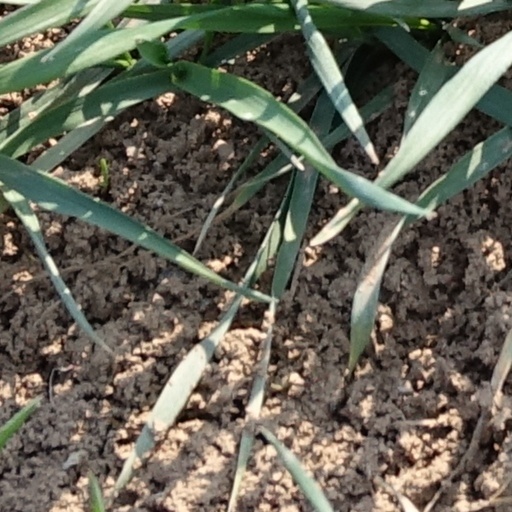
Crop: wheat